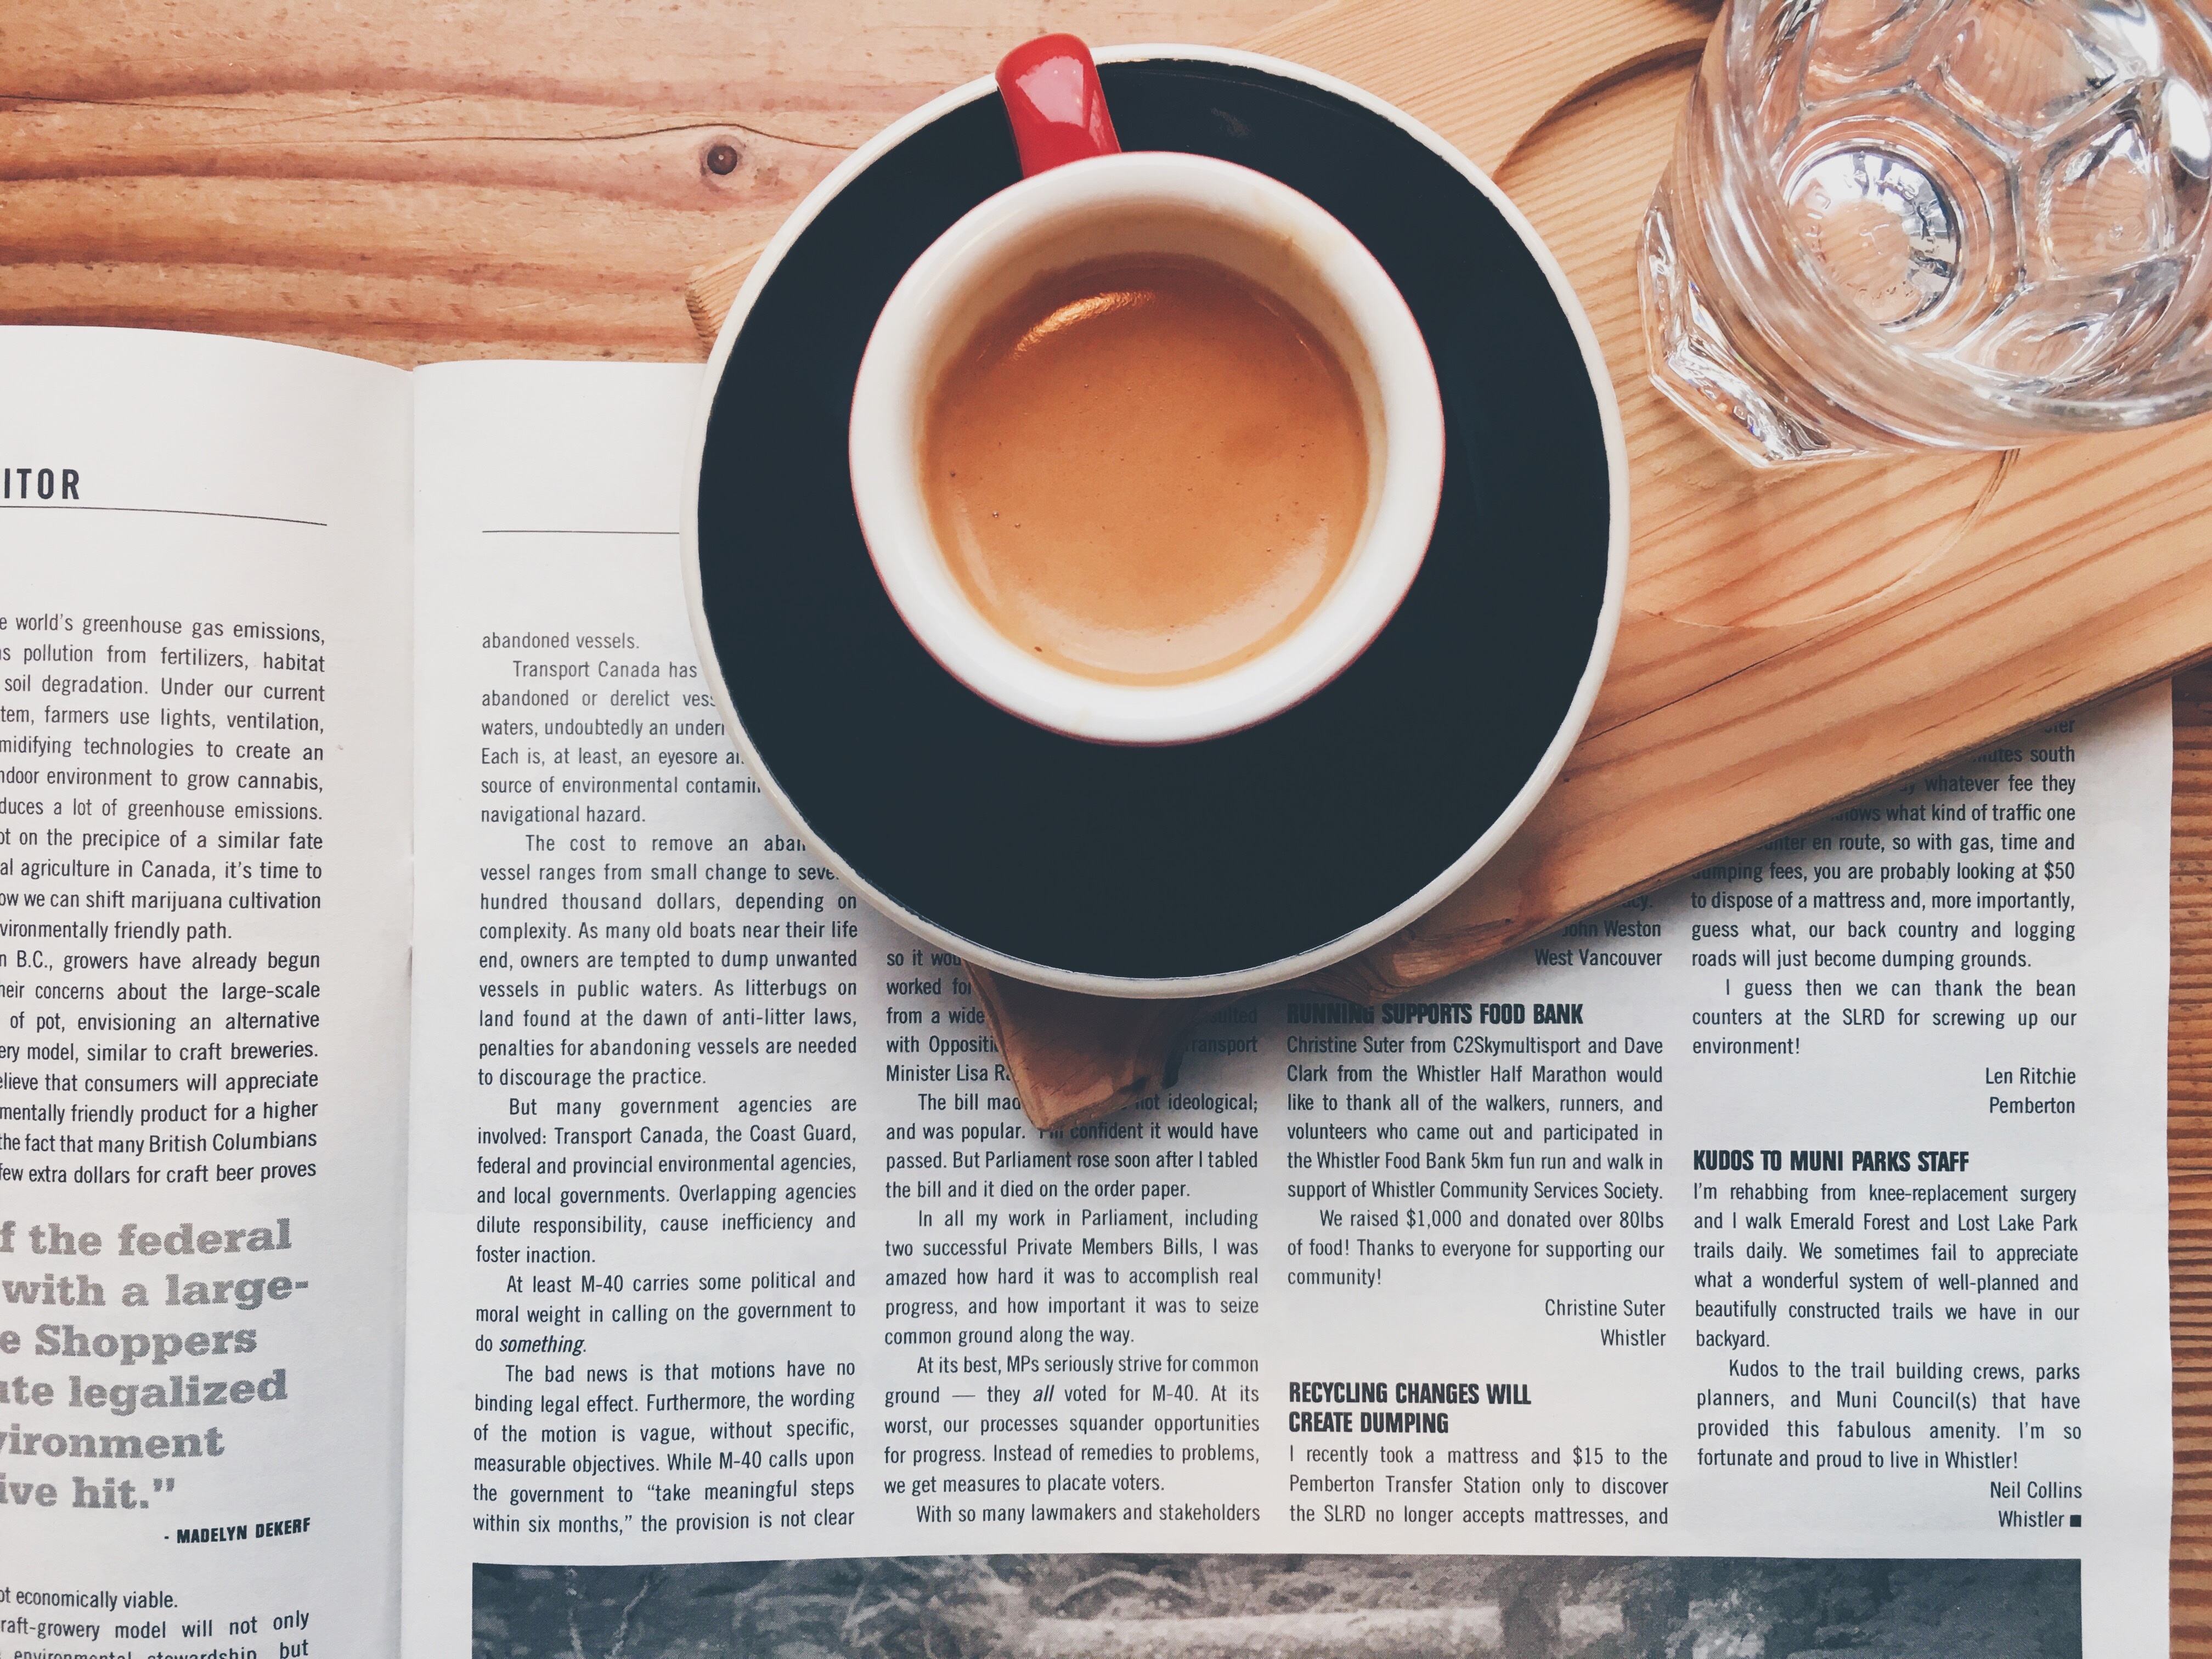
coffee, newspaper, cup, magazine, saucer, drink, espresso, coffee cup, brand, caffeine, design